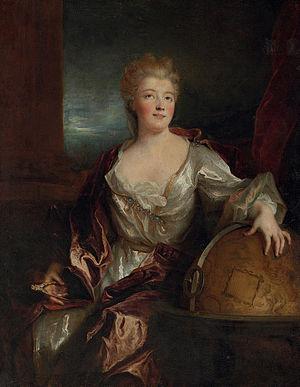
Portrait d'une dame